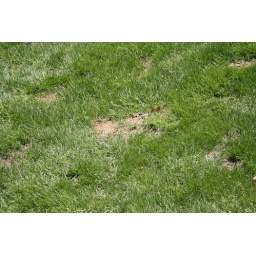
butterfly in grass